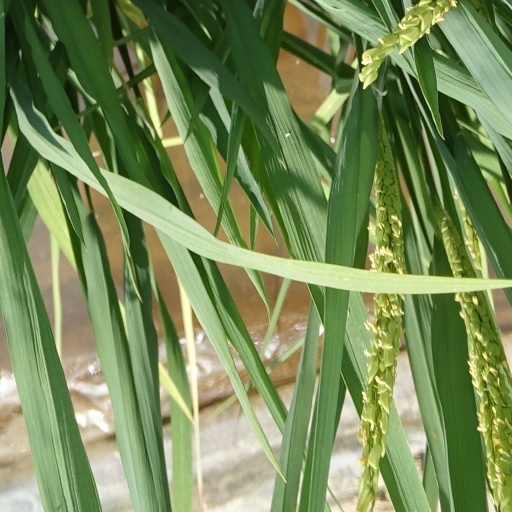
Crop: rice